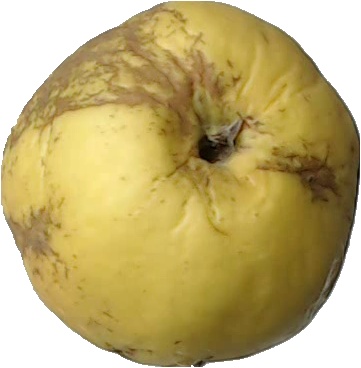
Label: apple_golden_1